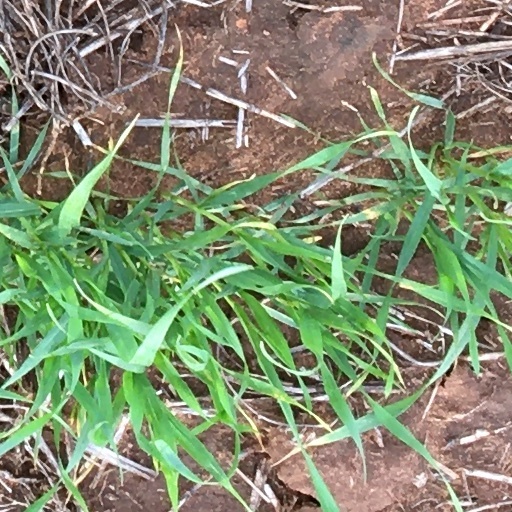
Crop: wheat